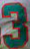
Number: 3